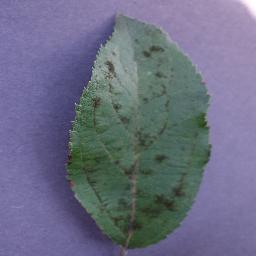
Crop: apple
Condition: scab